Vera Tsignadze

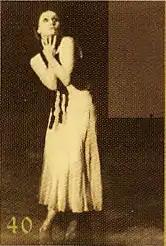
Vera Tsignadze from a Georgian stamp.

Vera Varlamovna Tsignadze (24 September 1924 – 17 July 2016) was a Georgian-Soviet ballet dancer, choreograph and pedagogue. Signadze was the partner of Vakhtang Chabukiani until 1970.